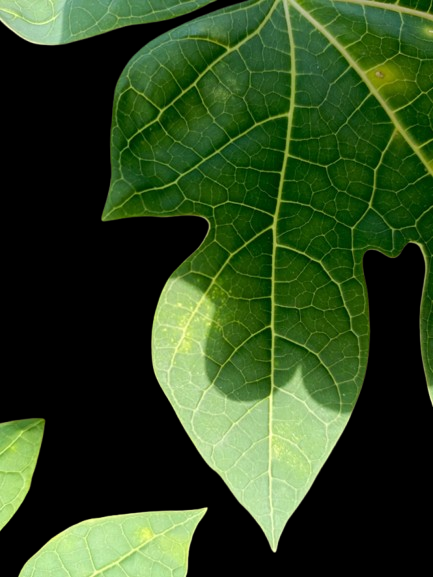
Crop: Papaya
Label: Pathogen_symptoms